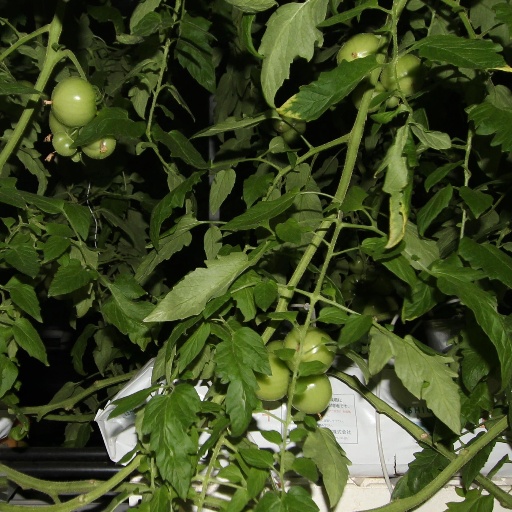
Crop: tomato